Ani Villanueva

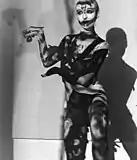
Boa (1986)

In this performance, Villanueva slithered around while painted in a serpentine print to the sounds and backdrop of a rainforest. A projection of a boa constrictor eventually descends on Villanueva, thus giving the audience the impression that she has become one with the indigenous flora and fauna. This performance is one of the few that Villanueva displayed internationally, at the Astoria Theater in London.